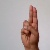
The image shows a hand gesture representing the letter 'U' in Indian Sign Language.